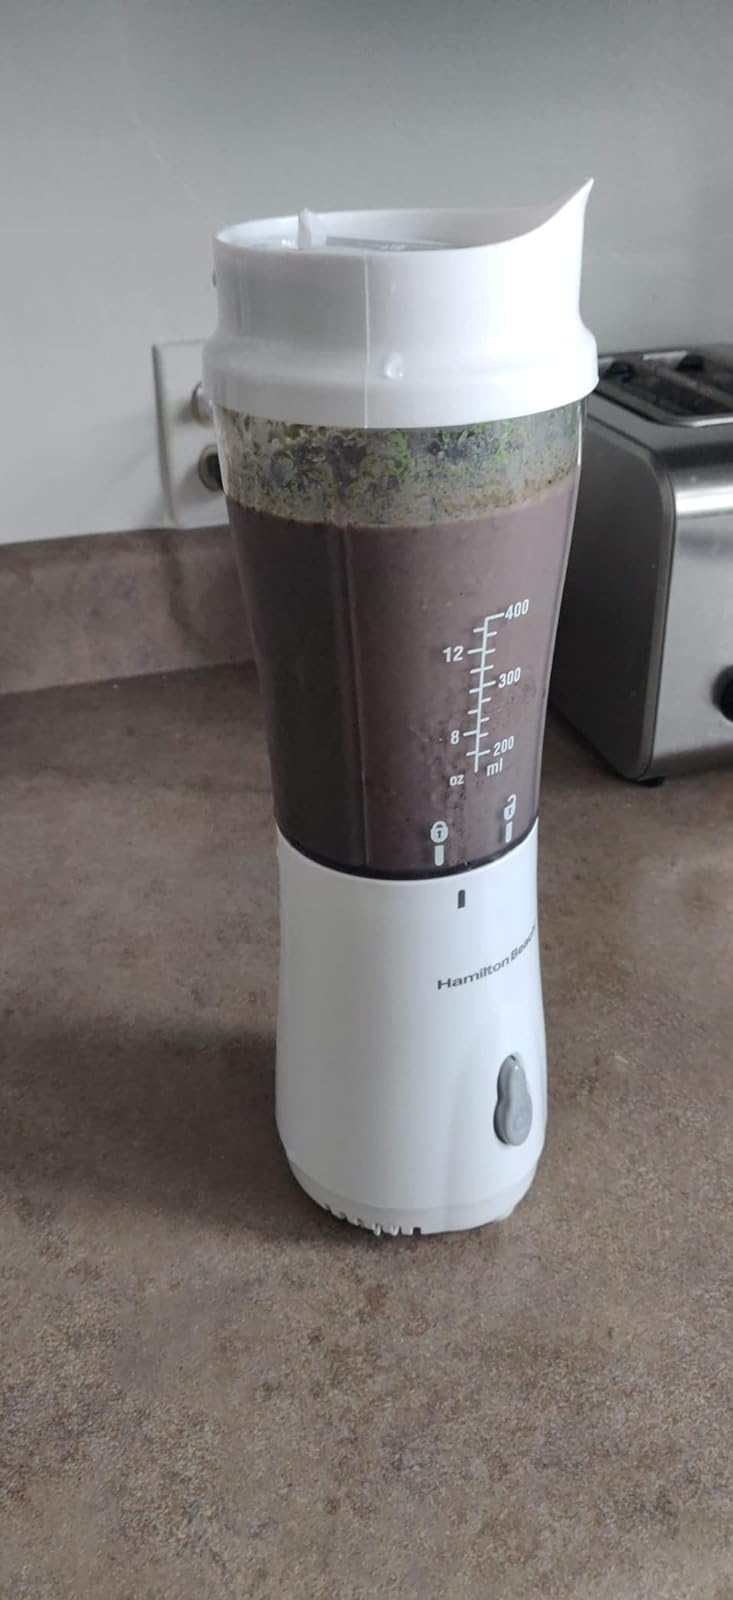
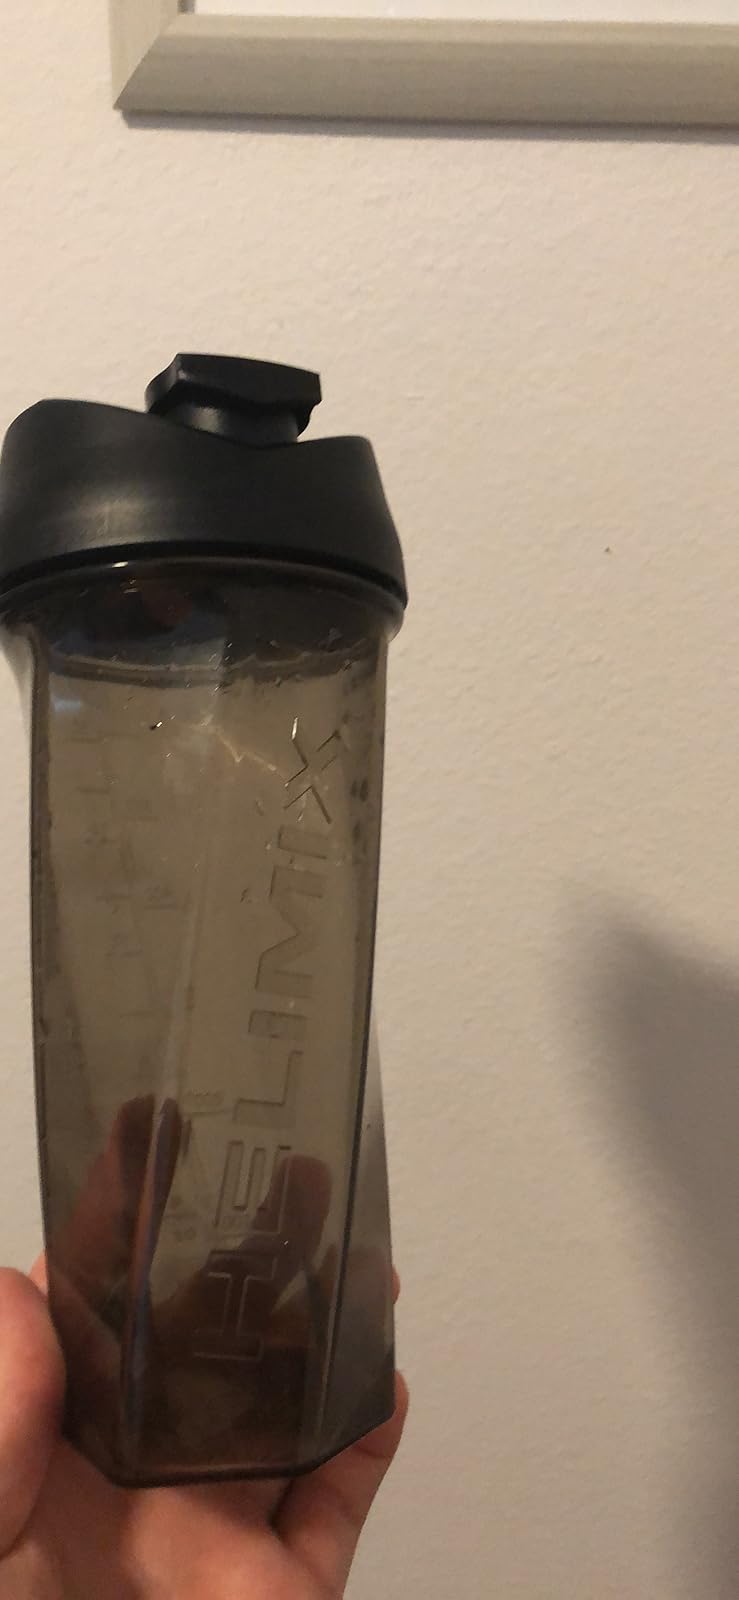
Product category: items_blender
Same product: no